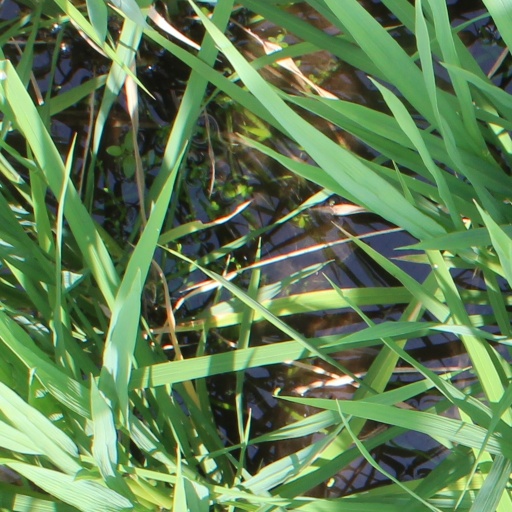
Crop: rice